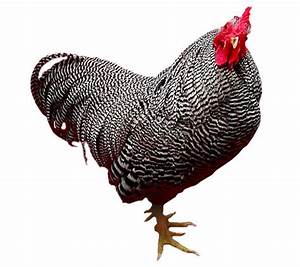
Label: chicken